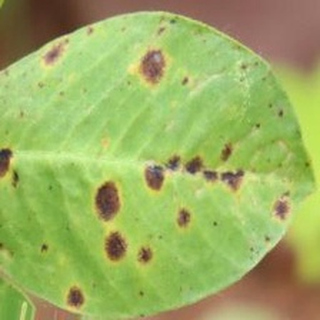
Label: groundnut_late_leaf_spot